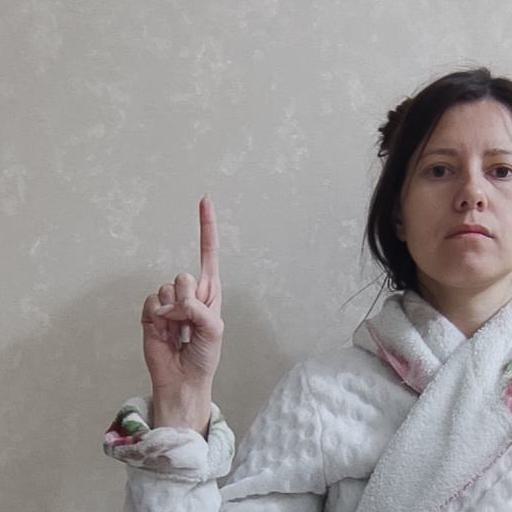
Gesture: one